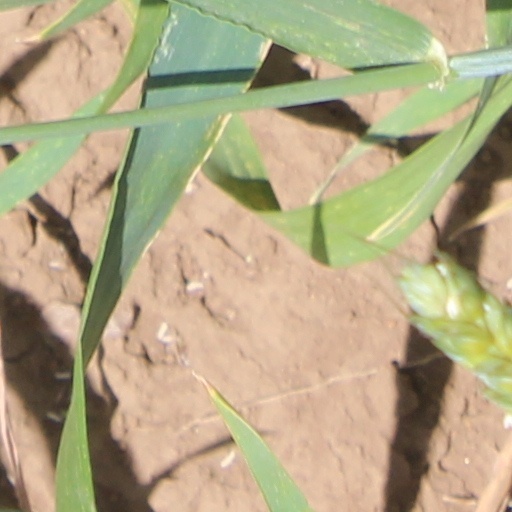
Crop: wheat